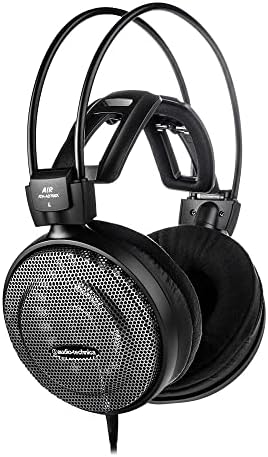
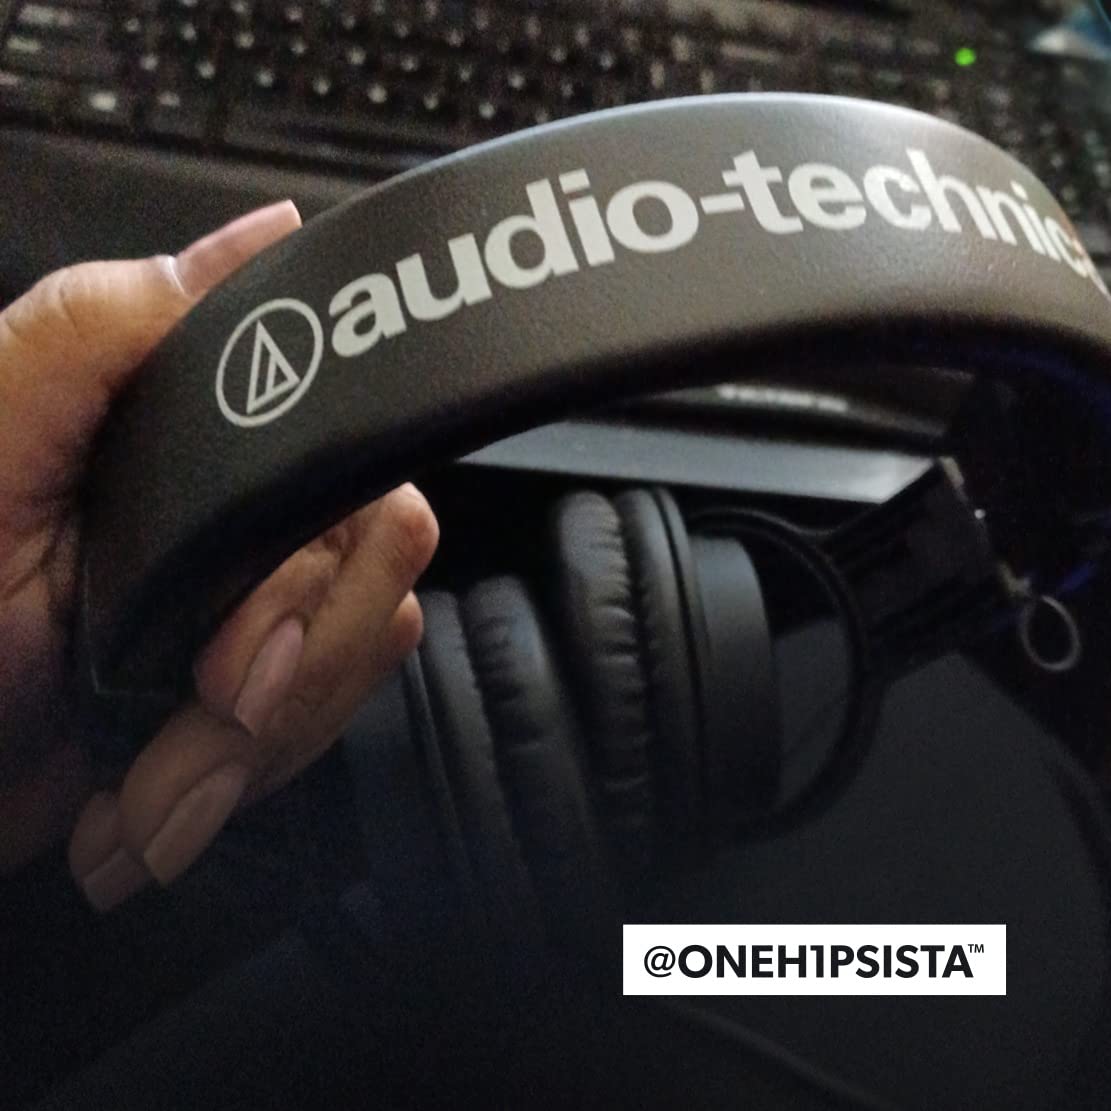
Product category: headphones
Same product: no